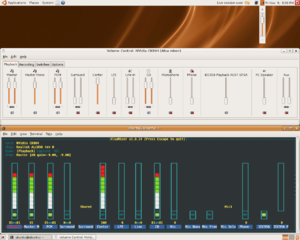
Advanced Linux Sound Architecture est un ensemble de logiciels pour enregistrer et jouer des sons, qui est incorporé dans le noyau Linux. Destiné à remplacer Open Sound System pour le support des cartes son, il comporte un mixeur audio et une suite de pilotes. Les objectifs initiaux du projet comportent la configuration automatique des cartes son et le support aisé de plusieurs cartes son dans le même système, et ont été largement atteints. Quelques frameworks audio, JACK par exemple, utilisent ALSA pour une édition et un mixage à basse latence et de qualité professionnelle.